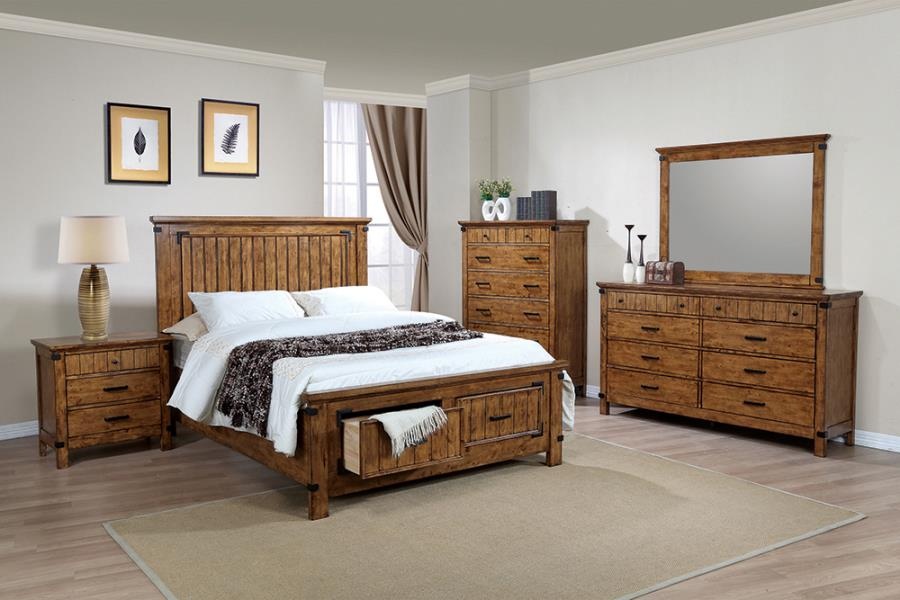
Brenner Brown Queen Bed 4 Pc Set
sku : 205260Q-S4 Information Warm and inviting, this rustic style bedroom set instantly perks up a room. It features four high-quality pieces, including a bed, dresser, mirror, and nightstand. The case pieces are crafted for durability with solid hardwood drawer fronts and tops. The bed features two built-in storage drawers for added convenience. An attractive finish of rustic honey pulls it together with grace and style. Features SIZE : Queen Queen Storage Bed Height : 57.25 Width : 86 Length : 65 Nightstand Height : 28 Width : 17.25 Length : 28 Dresser Height : 38.25 Width : 18 Length : 66.25 Dresser Mirror Height : 38 Width : 1.75 Length : 48.75 Specification Color : Brown Bed Size : Queen Intended Room : Bedroom Pattern : Null Consumer Assembly : Full Assembly Required Material : Wood Collection Collection Name : Brenner Brand : CoasterEveryday Series ID : CL-11688
Brand: Coaster
Category: Furniture > Furniture Sets > Bedroom Furniture Sets